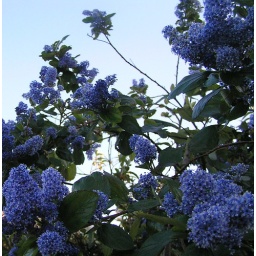
Beautiful picture of butterfly plant against the sky